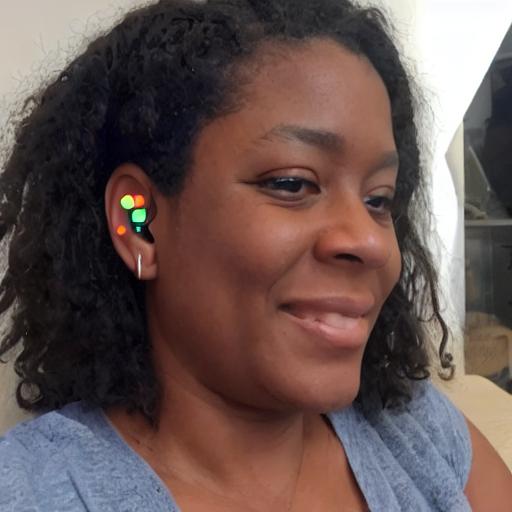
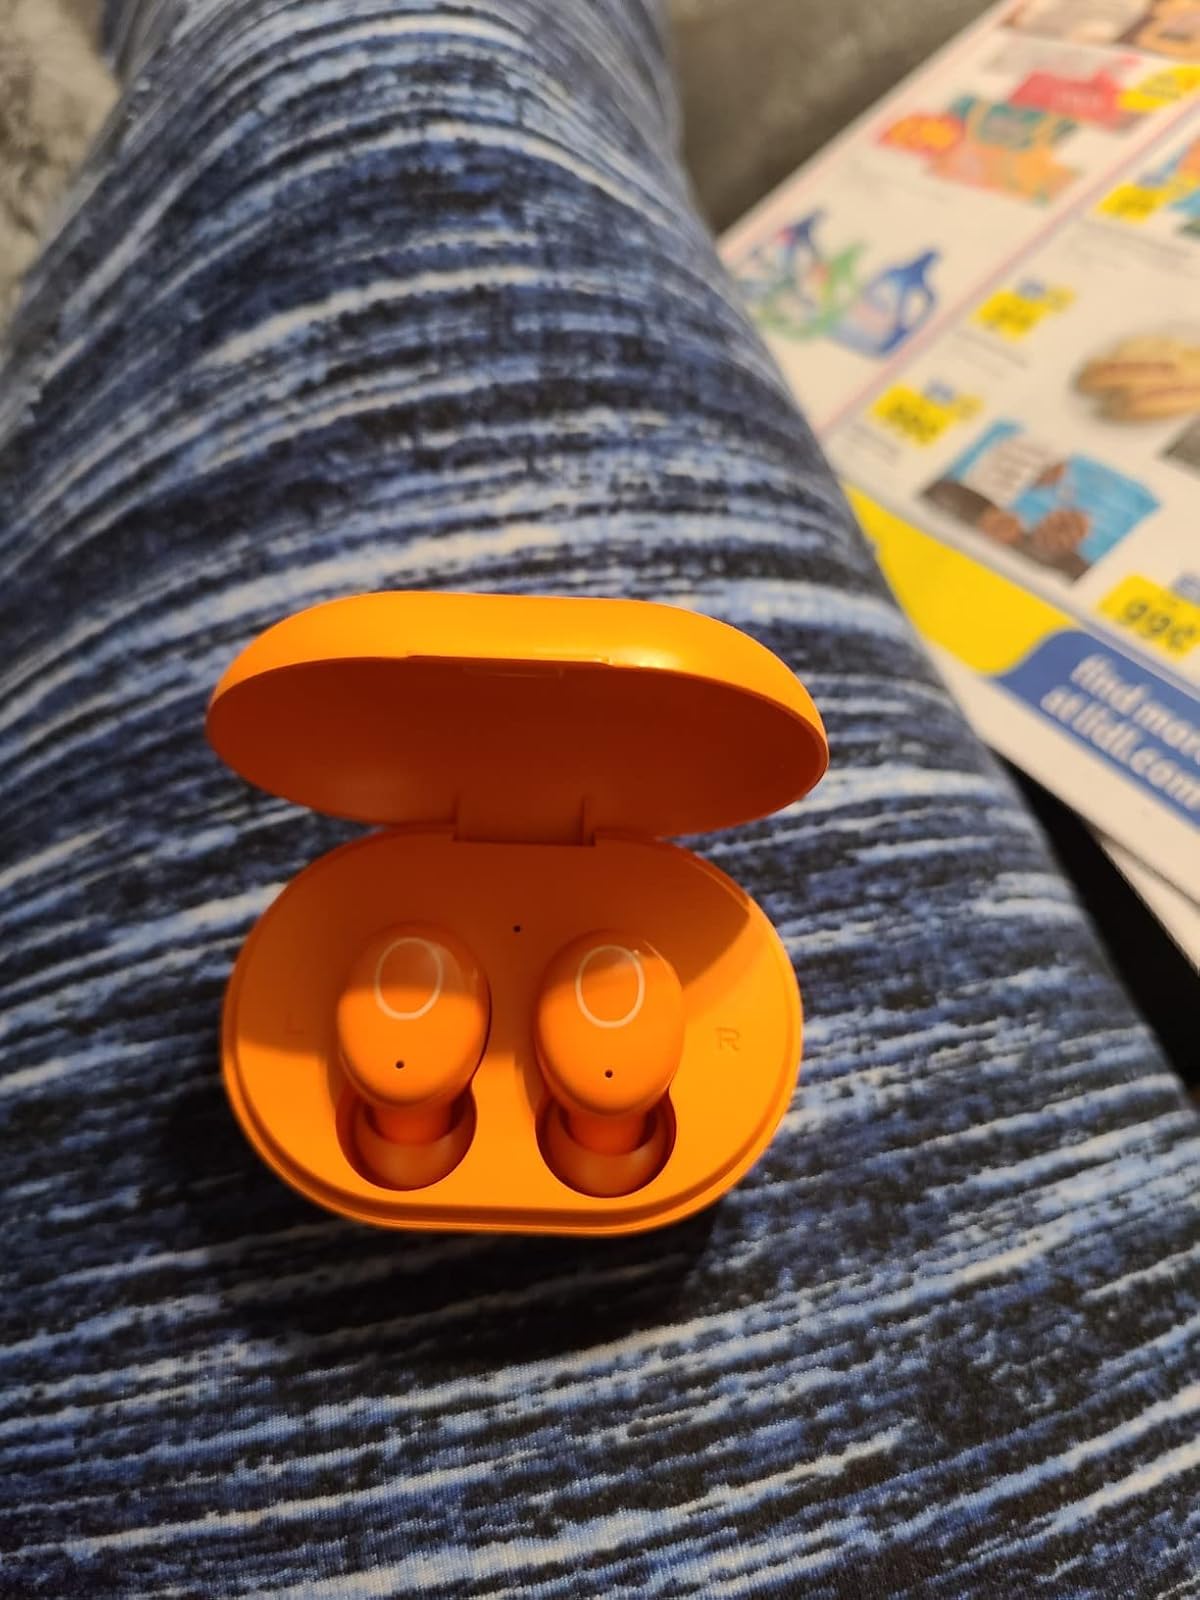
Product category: earbuds
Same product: no